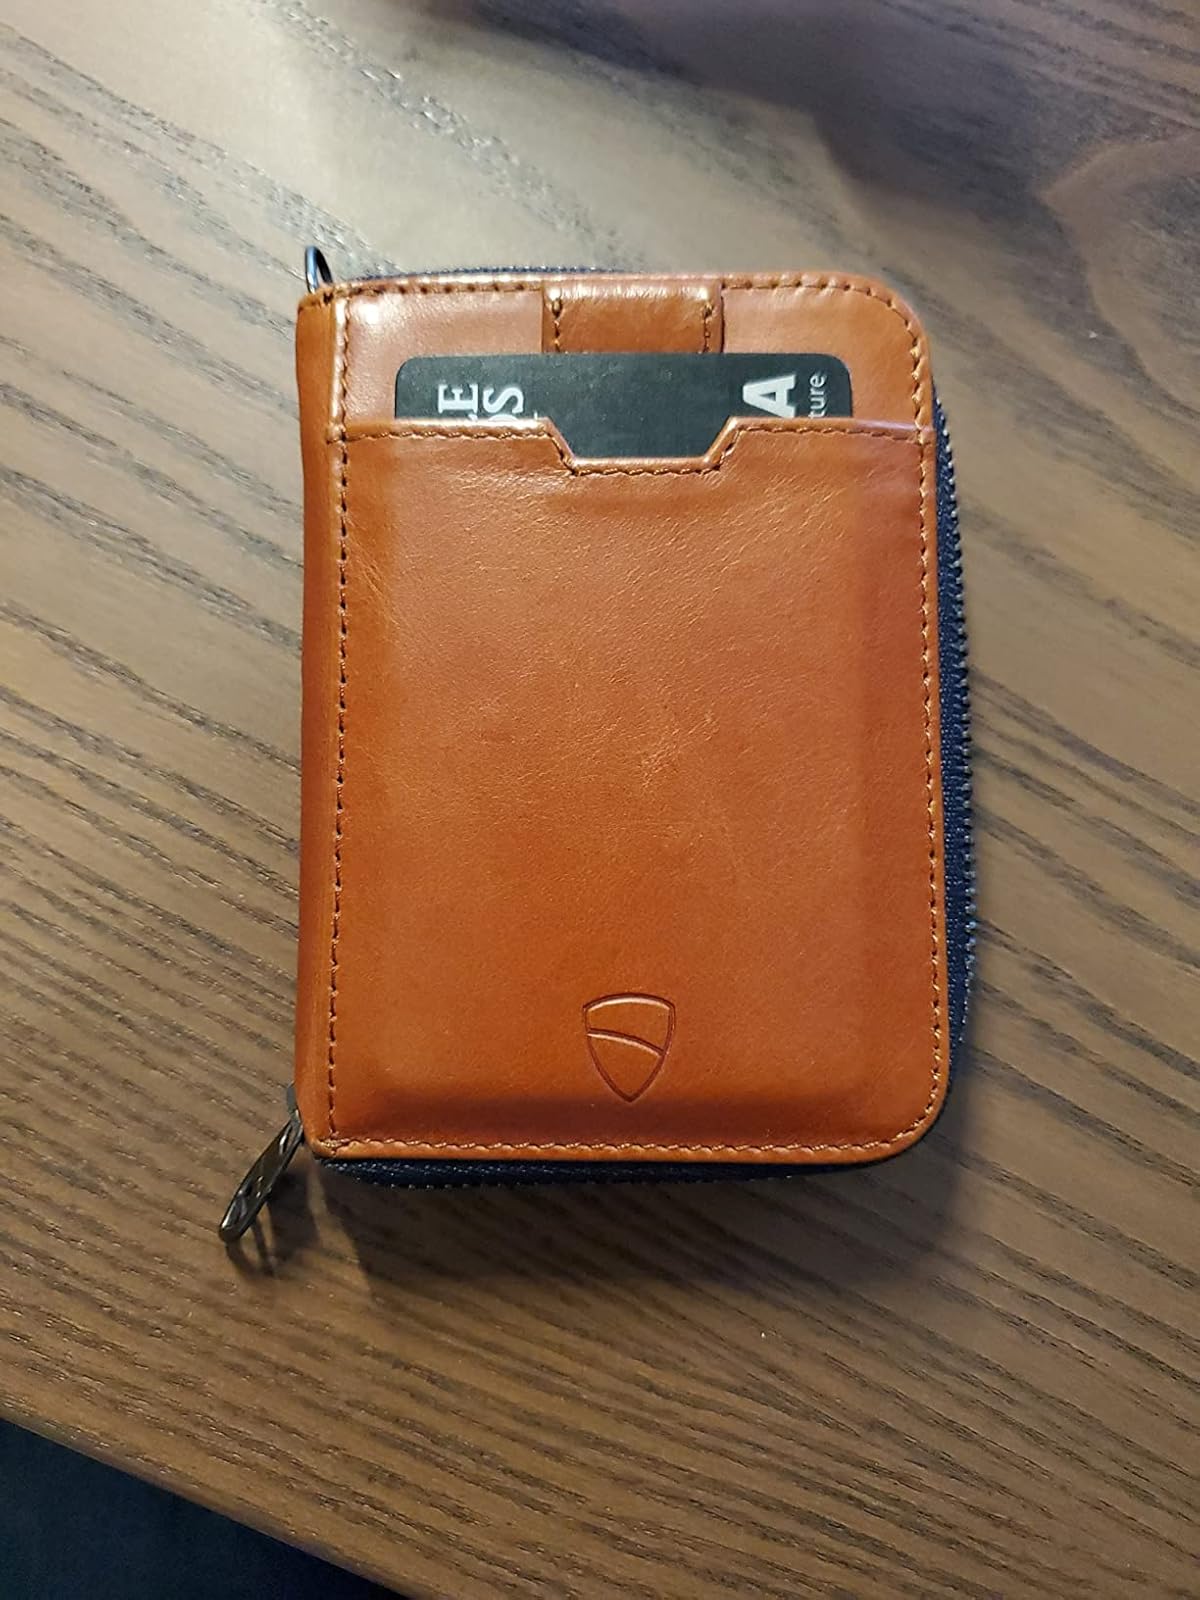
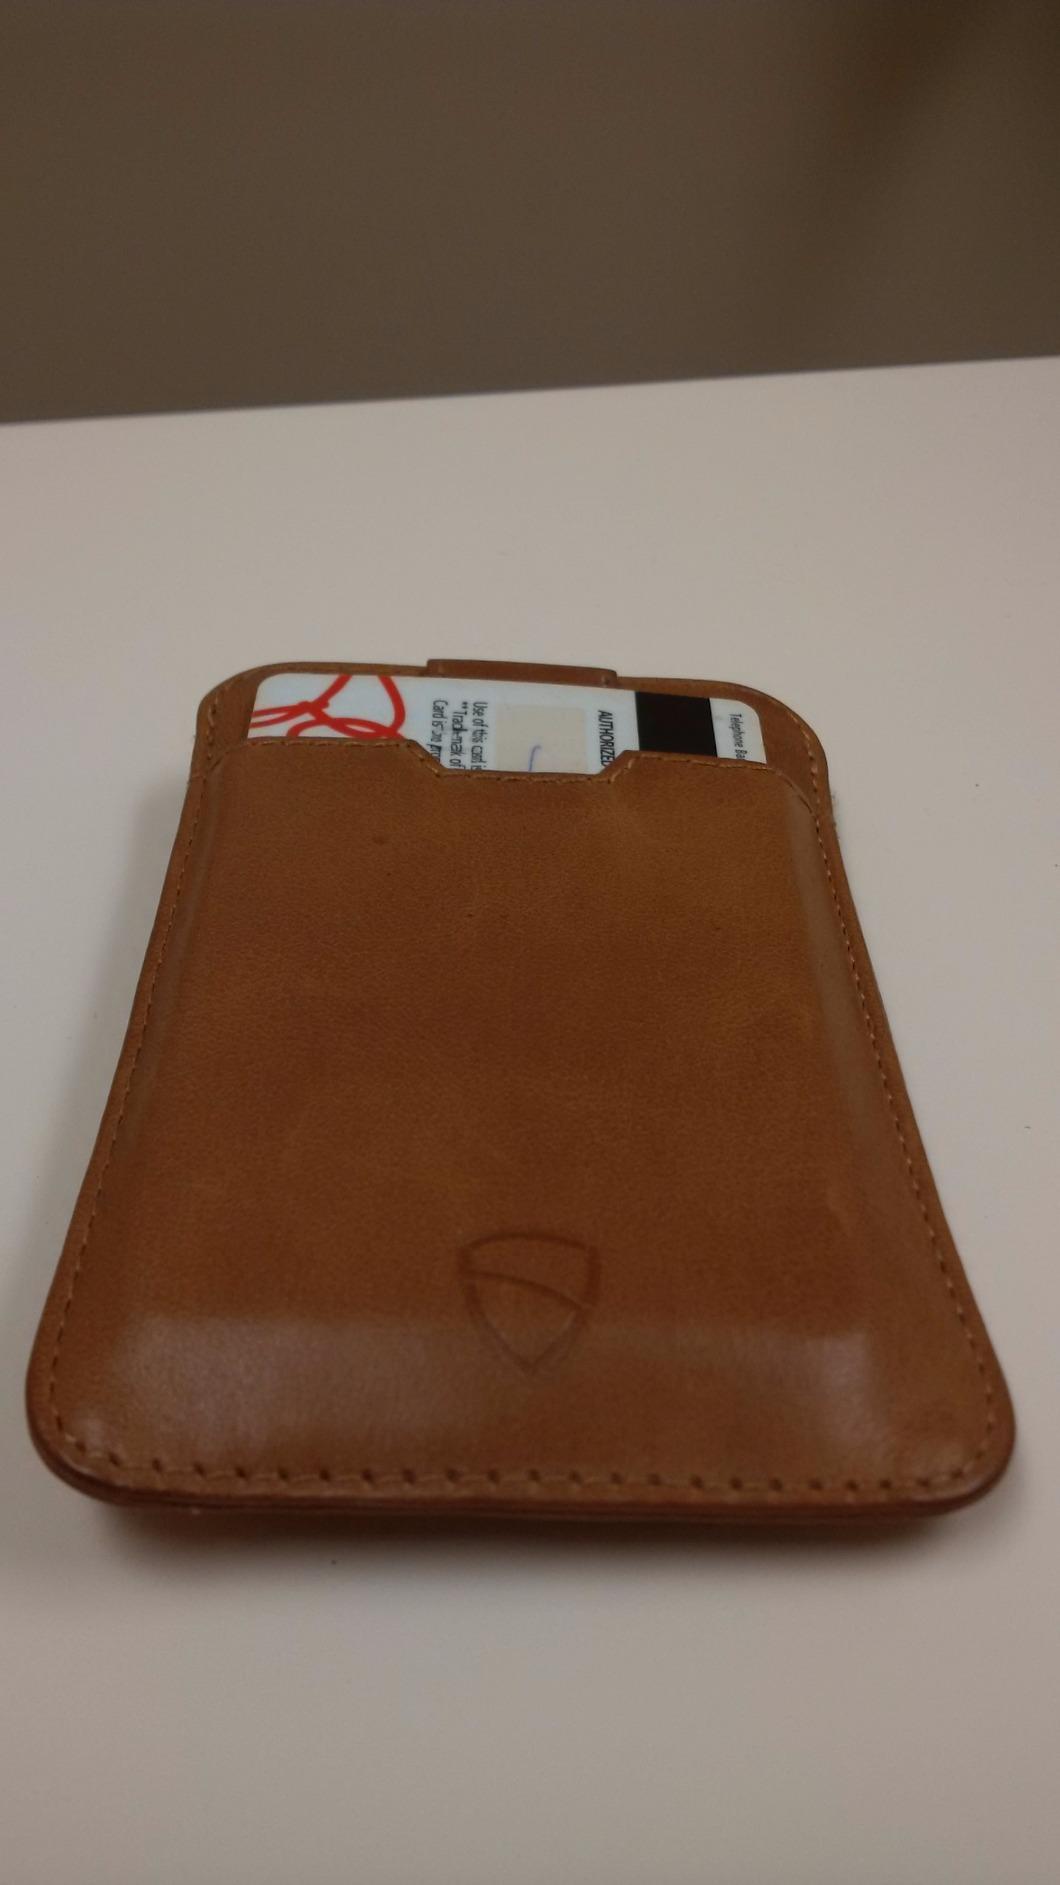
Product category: accessories_wallet
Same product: no